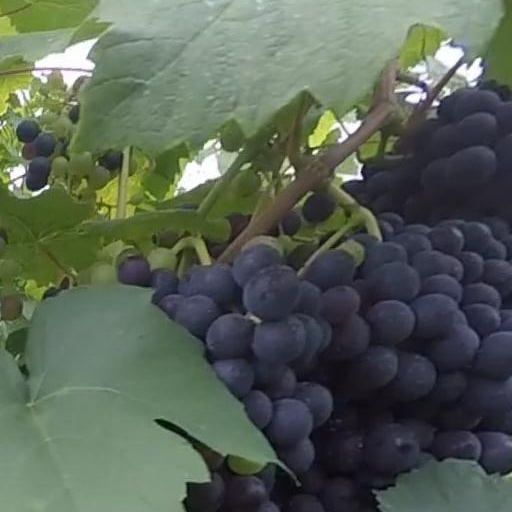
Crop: grape